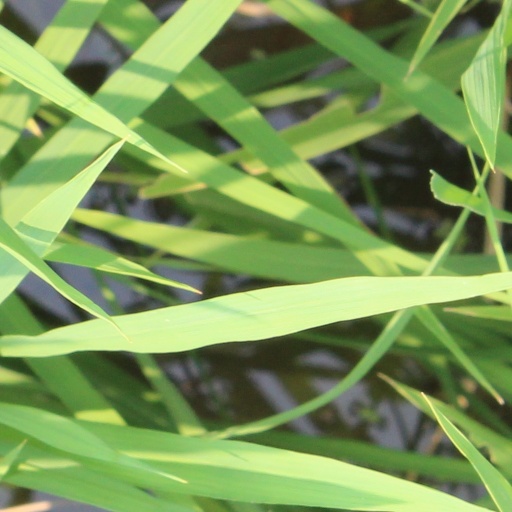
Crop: rice